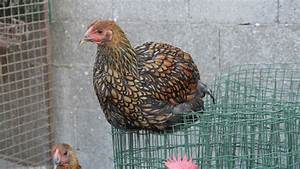
Label: chicken